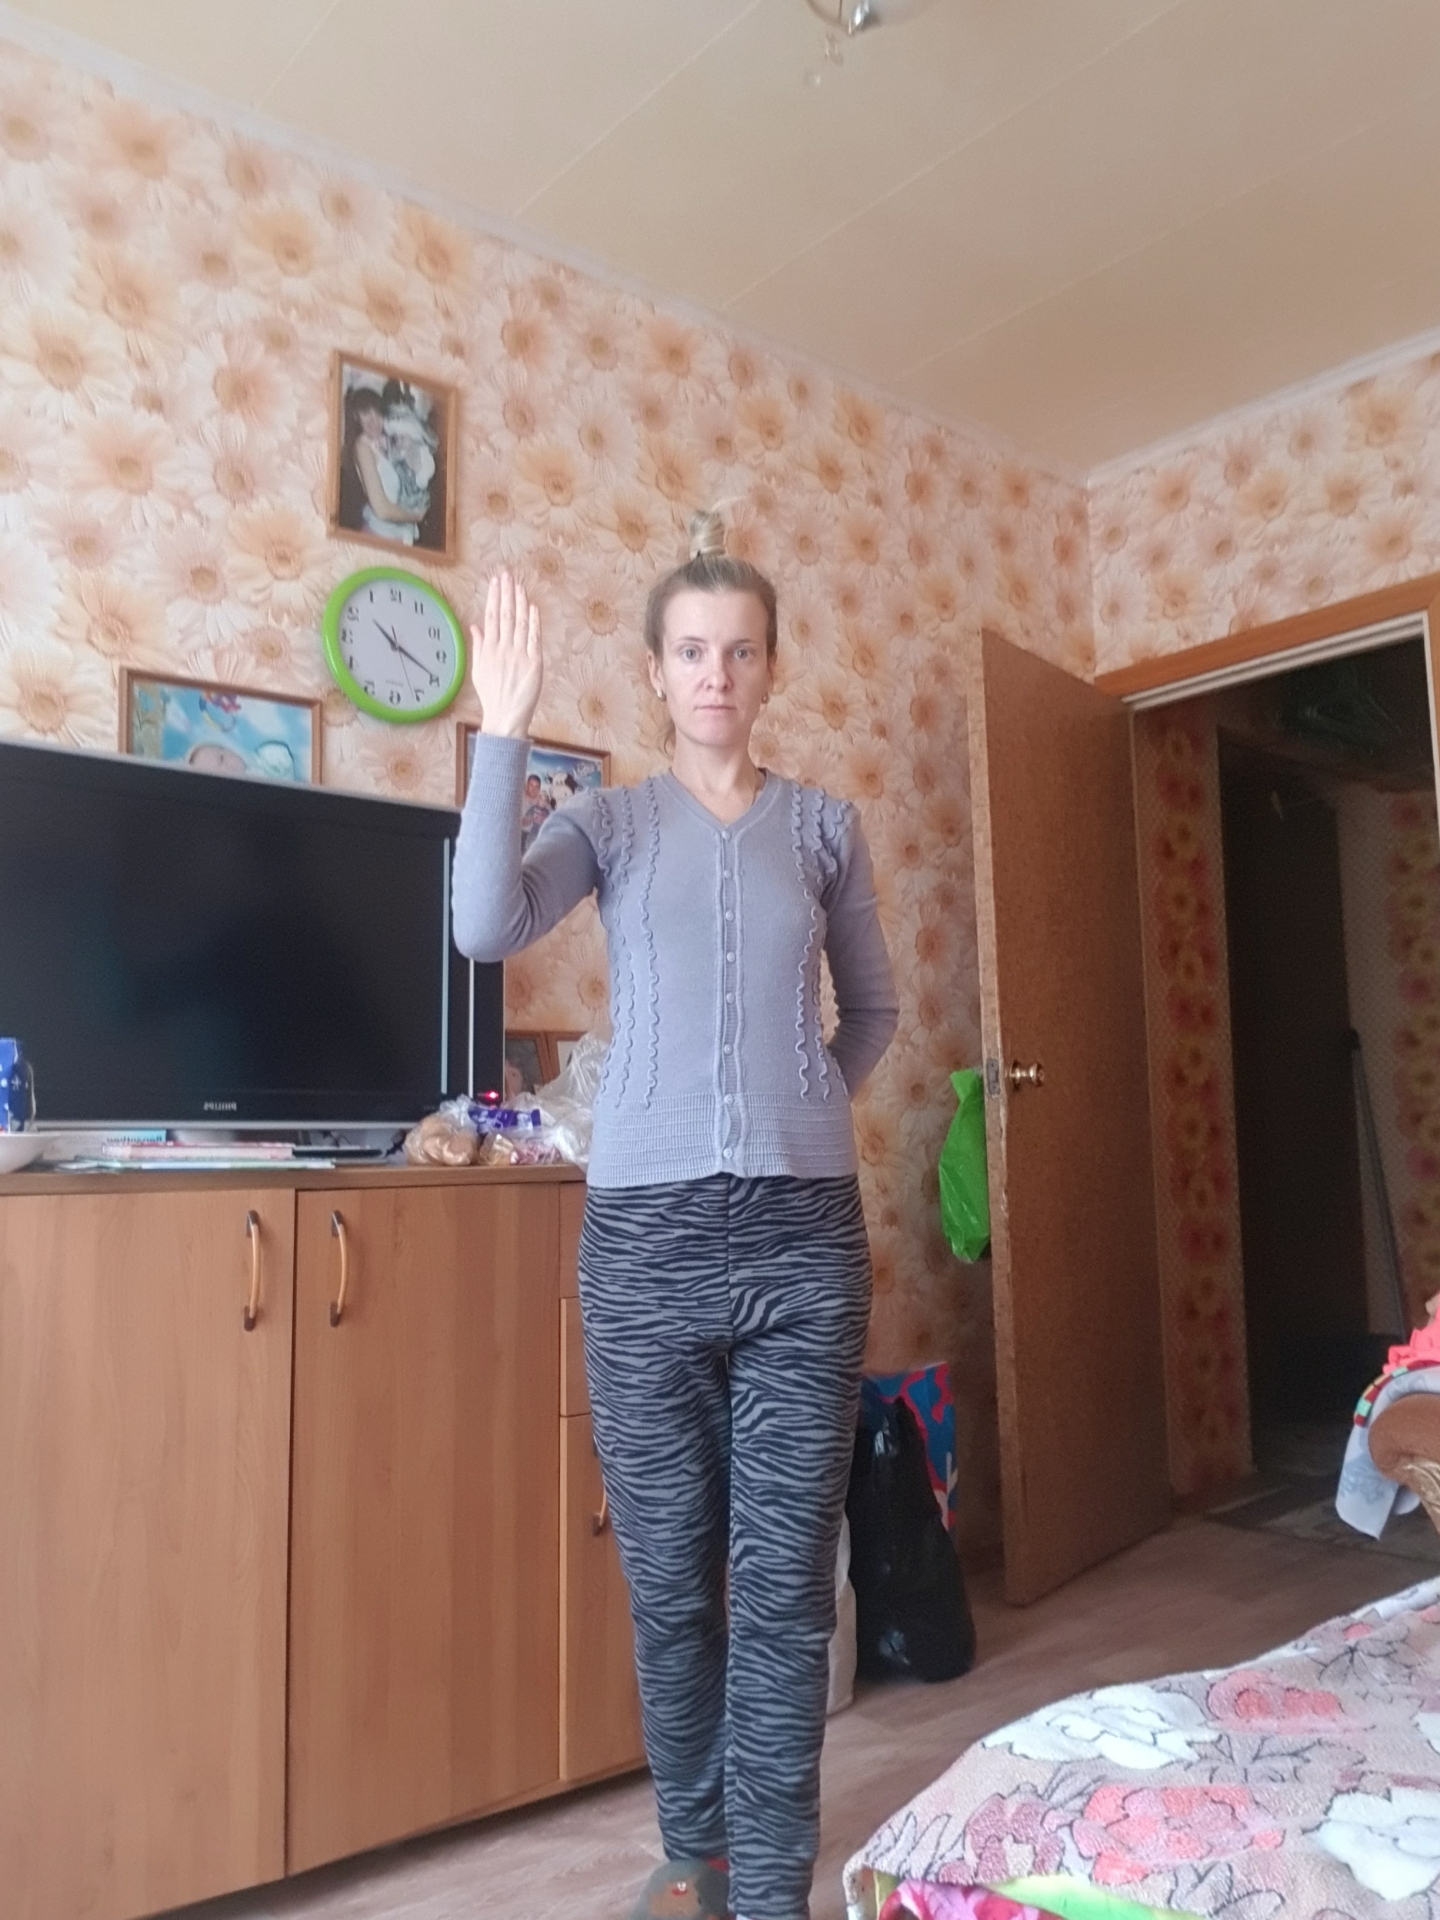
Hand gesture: stop_inverted